Myoepithelioma of the head and neck

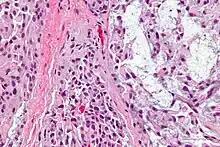
Micrograph of a myoepithelioma. H&E stain.

Myoepithelioma of the head and neck, also myoepithelioma, is a salivary gland tumour of the head and neck that is usually benign. When malignant, which is exceedingly rare, they are known as malignant myoepithelioma or Myoepithelial carcinoma, and they account for 1% of the salivary tumors with poor prognosis.